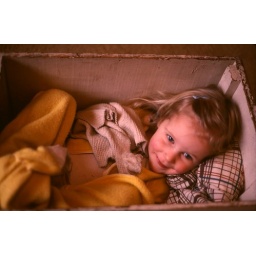
girl in box